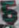
Number: 5